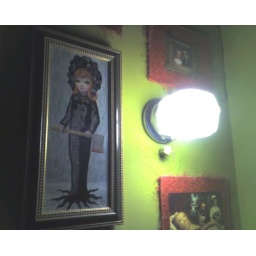
art in the house of fish